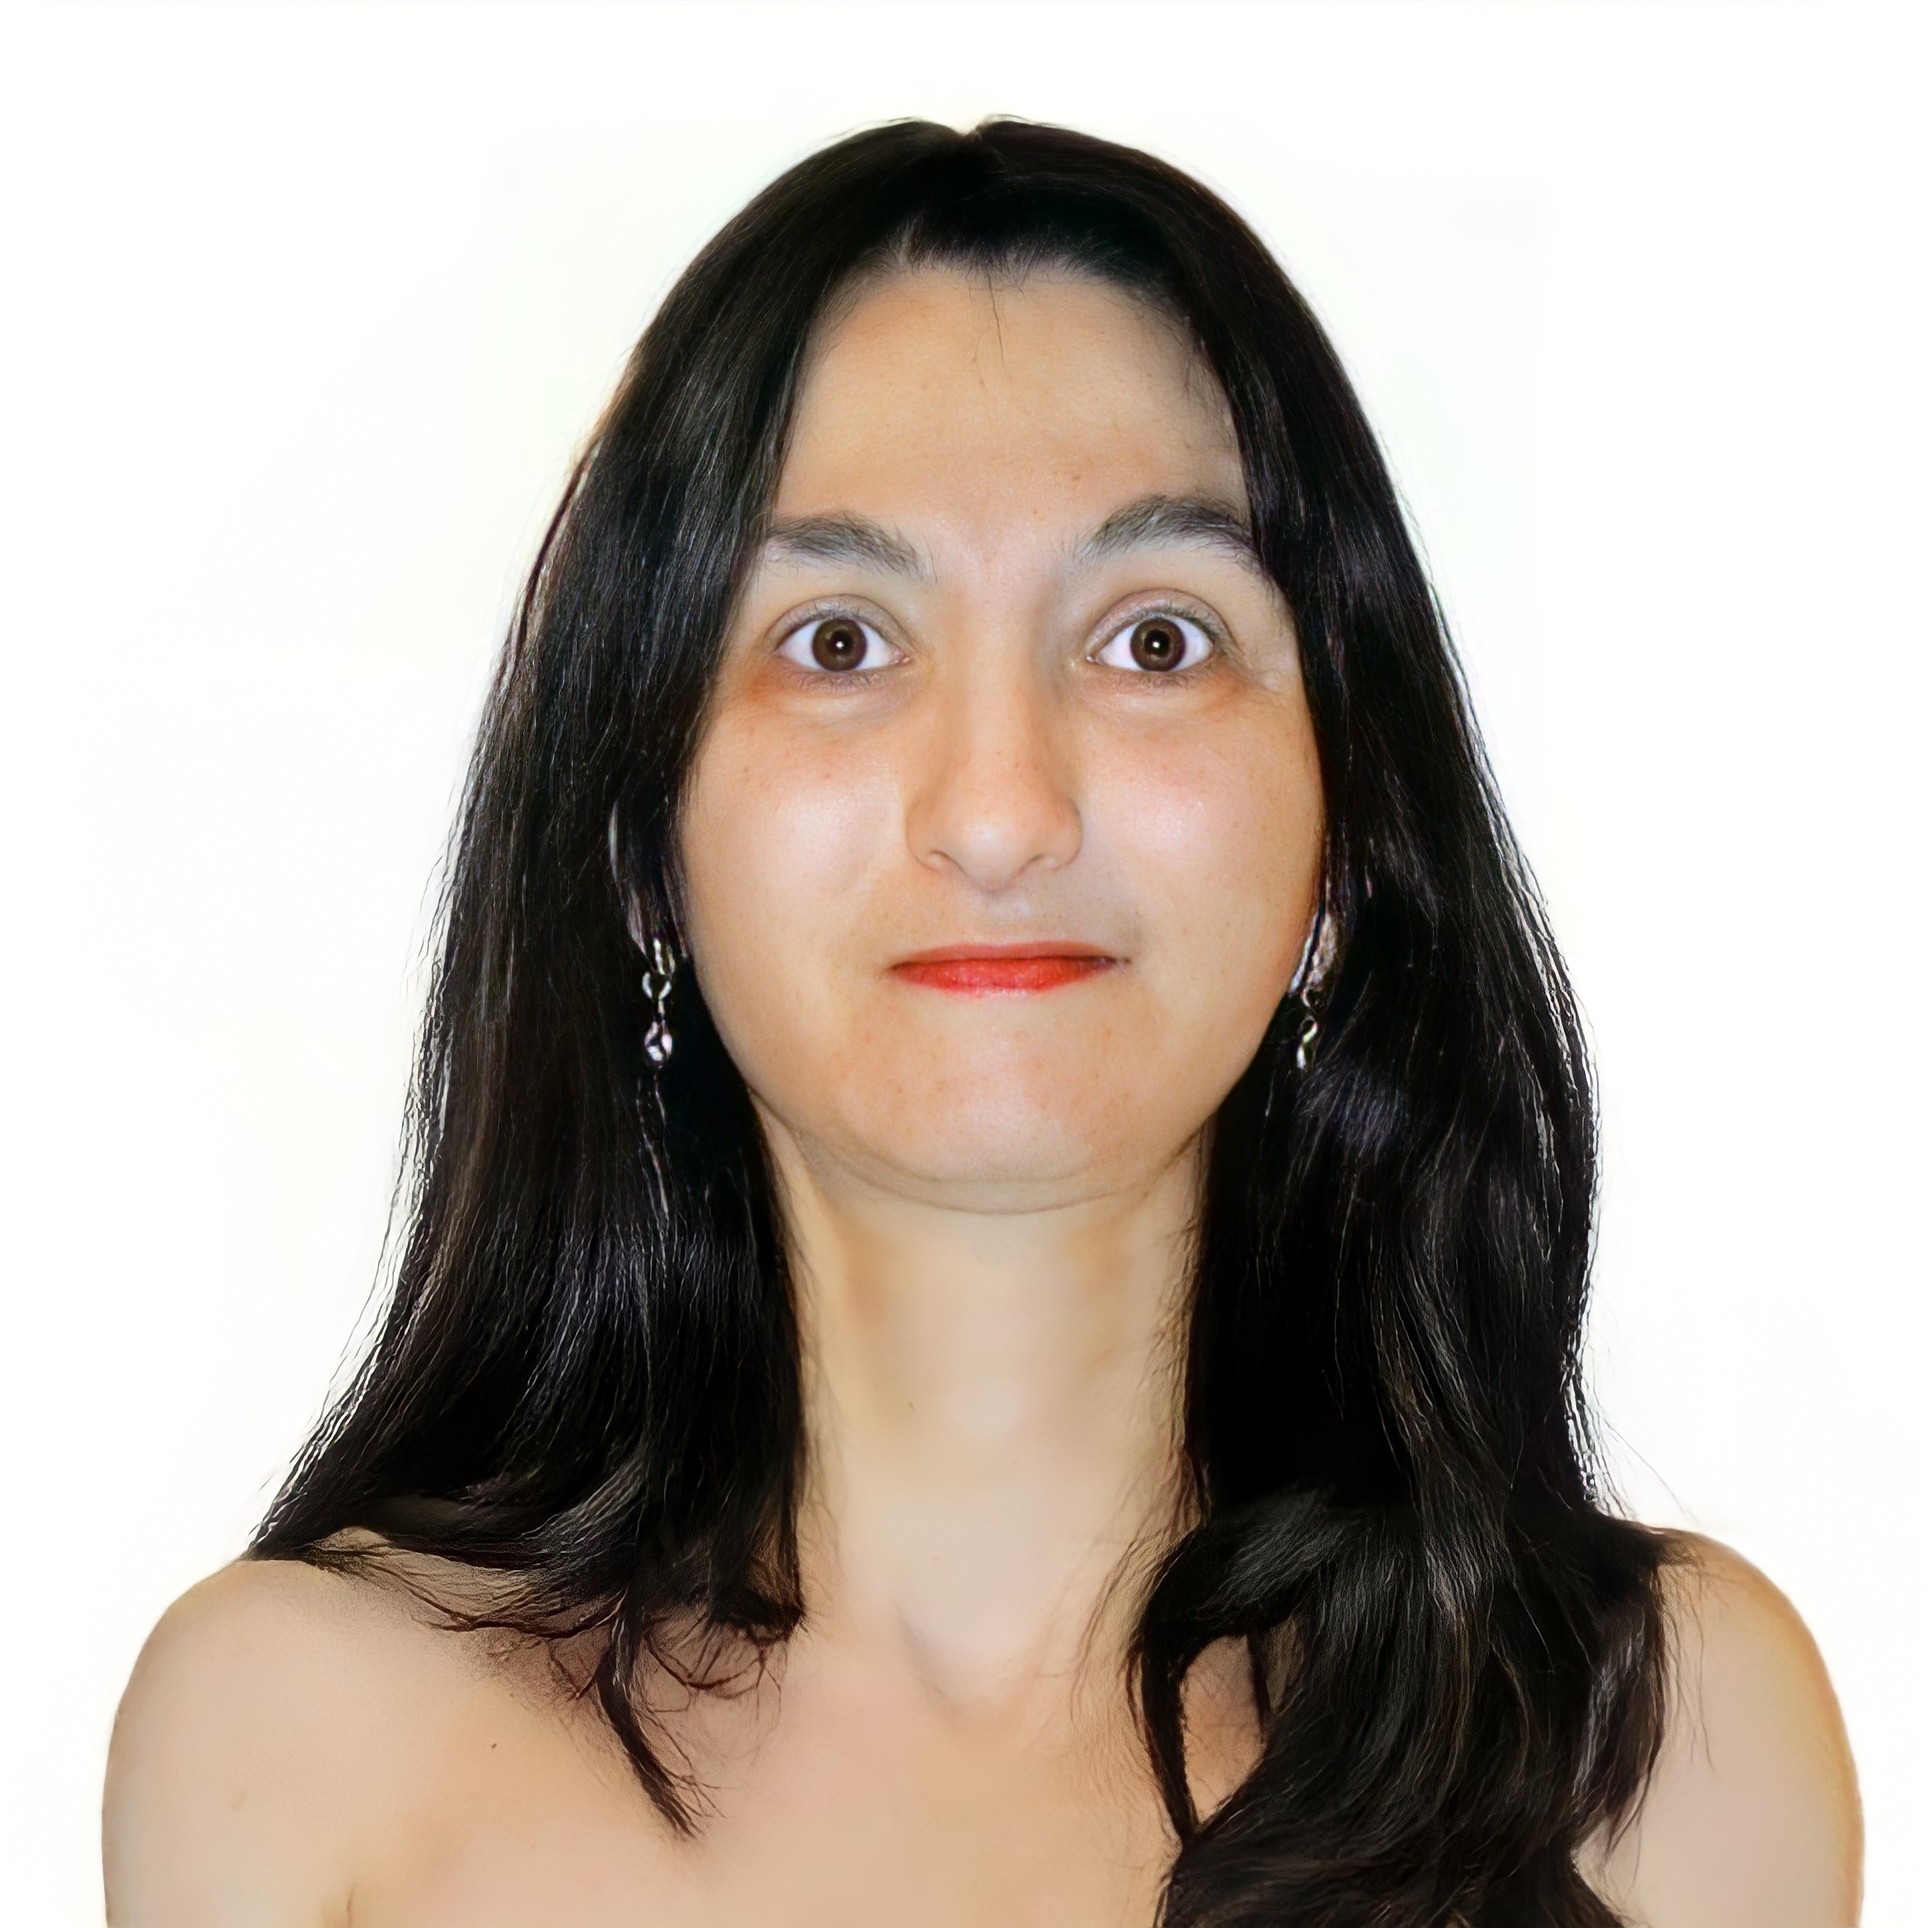
brunette, forehead, nose, cheek, lip, chin, eyebrow, eyelash, jaw, neck, iris, lipstick, gesture, smile, layered hair, black hair, Step cutting, beauty, long hair, makeover, chest, throat, brown hair, fashion accessory, Lace wig, hair care, hair coloring, wig, liver, feathered hair, surfer hair, No expression, jewellery, bangs, portrait photography, peach